Bonapartenykus

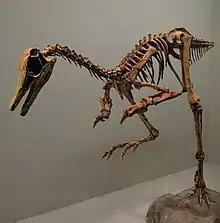
Reconstructed skeleton of the closely related "Patagonykus"

Agnolin et al. (2012) diagnosed "Bonapartenykus" based on the presence of spinopostzygapophyseal laminae that end abruptly above the postzygapophyses of the mid-dorsal vertebrae; the underside portion of the coracoid being strongly deflected towards the middle and decorated with delicate but abundant grooves as in "Xixianykus"; fused scapulocoracoids as in "Ceratonykus"; scapula with a very wide notch on the posterior margin of the bone; and a fused ilium and pubis.